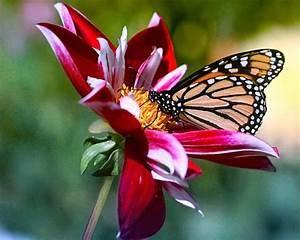
butterfly